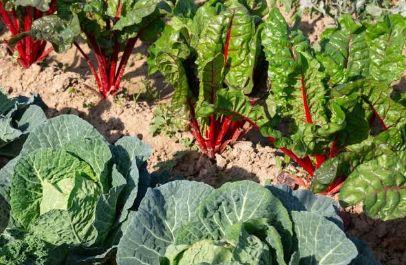
Kwenye shamba hili, kunaonekana kumepandwa mboga aina mbili ambayo ni kabichi na spinachi.Spinachi hii inaonekana ina matawi ya rangi ya kijani kibichi na miti yake ni ya rangi nyekundu.Kabichi hii  inaonekana yenye afya na ya kuvutia macho.